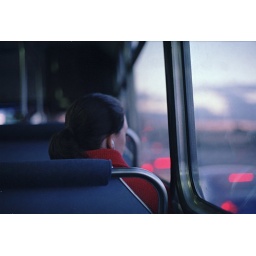
girl in red